TECO Line Streetcar

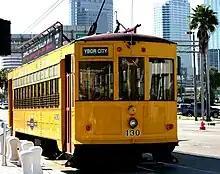
Replica of a Birney Safety Car in Tampa

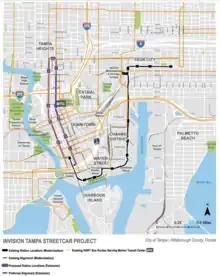
Map of proposed extension

Streetcars returned to Tampa in 2002, when the initial long heritage line was opened. Its operating costs are financed through a special tax assessment (.33 per thousand) on businesses in the streetcar district and a streetcar endowment stemming from settlement money received in 2006 by the city for the demolition of the Harbour Island People Mover.